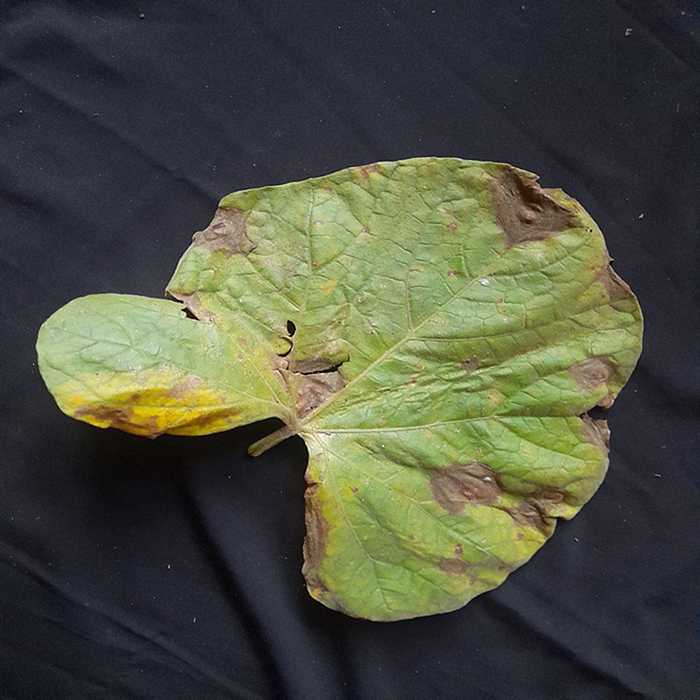
Plant: Bottle gourd
Label: Downey mildew